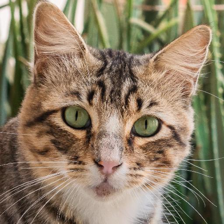
Label: animals